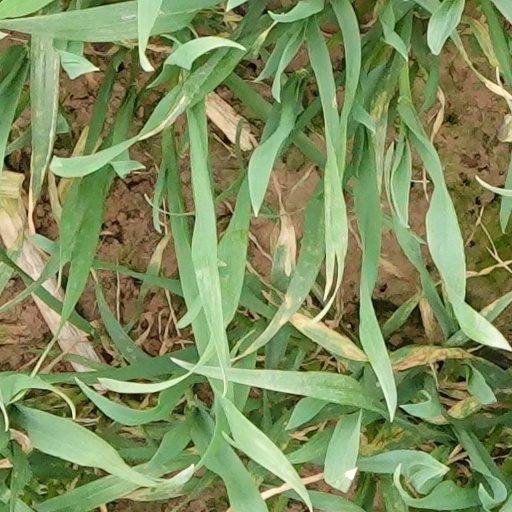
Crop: wheat